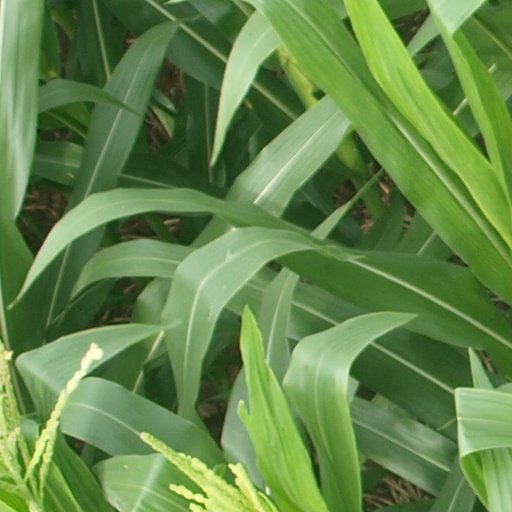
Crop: maize; corn